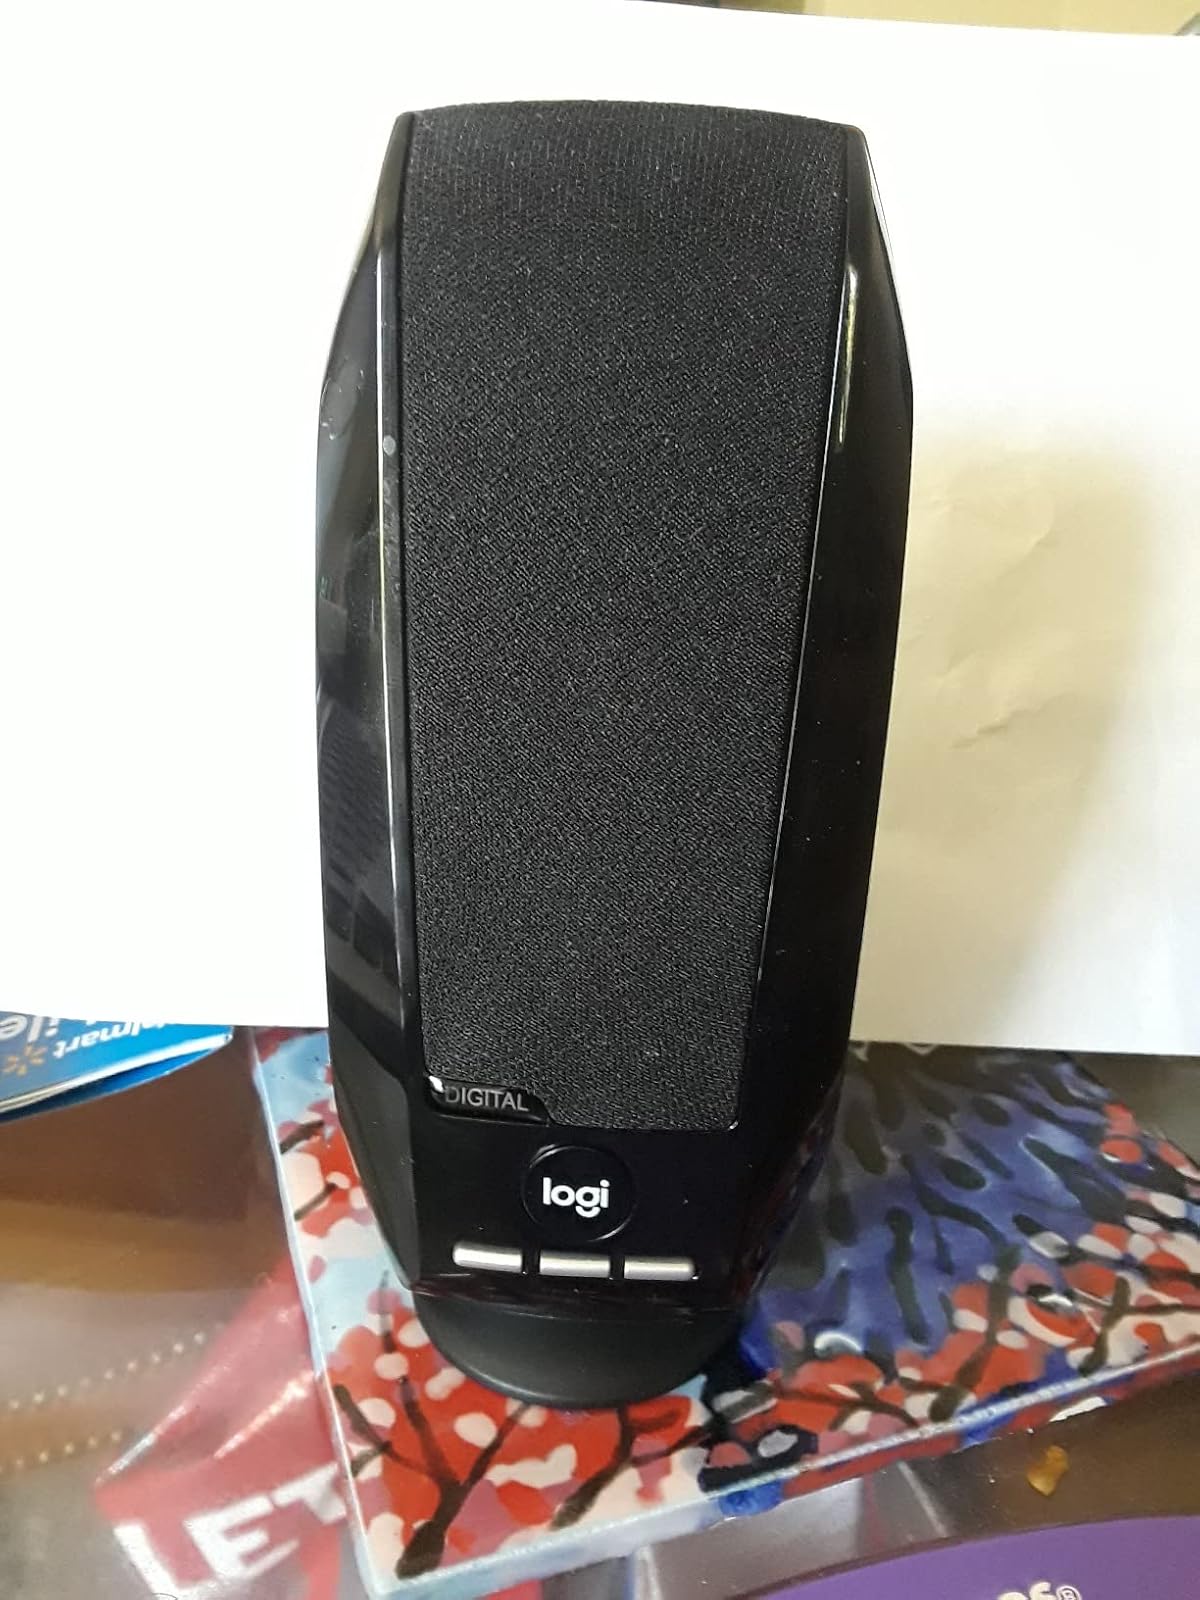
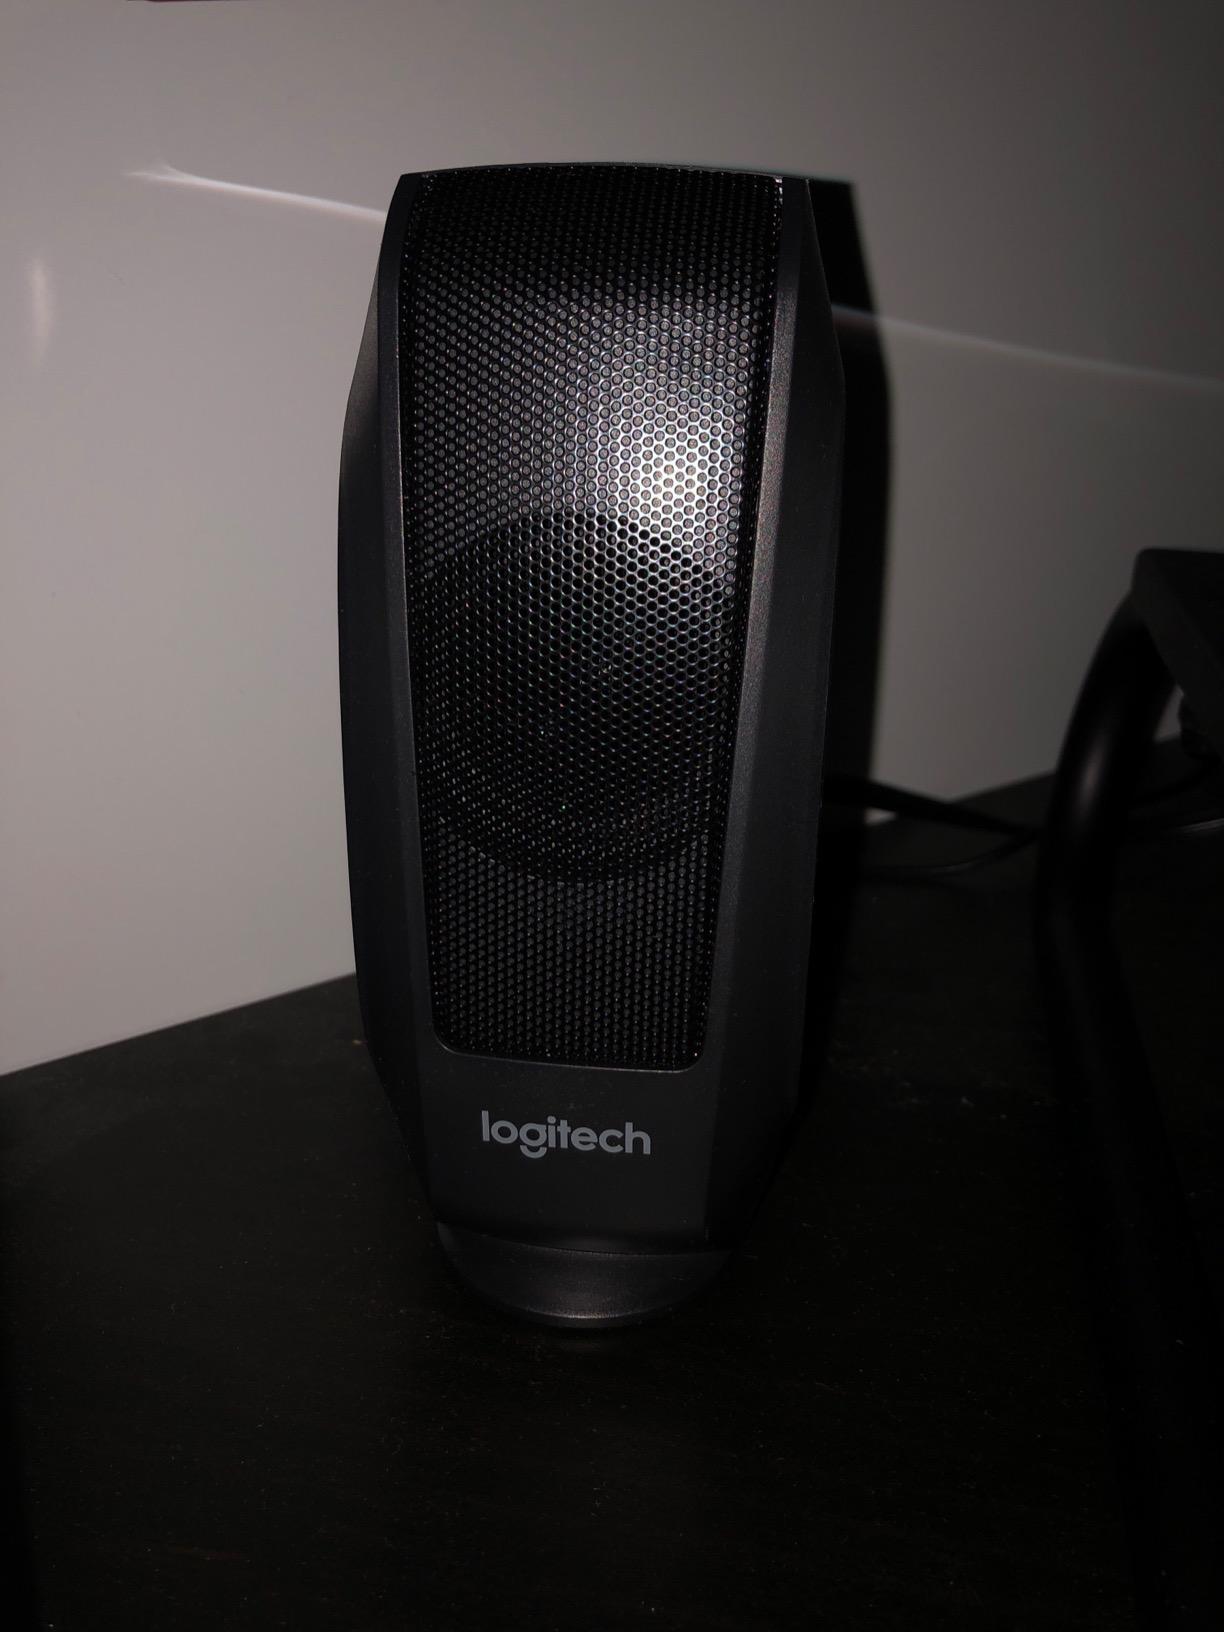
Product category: speaker
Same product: no